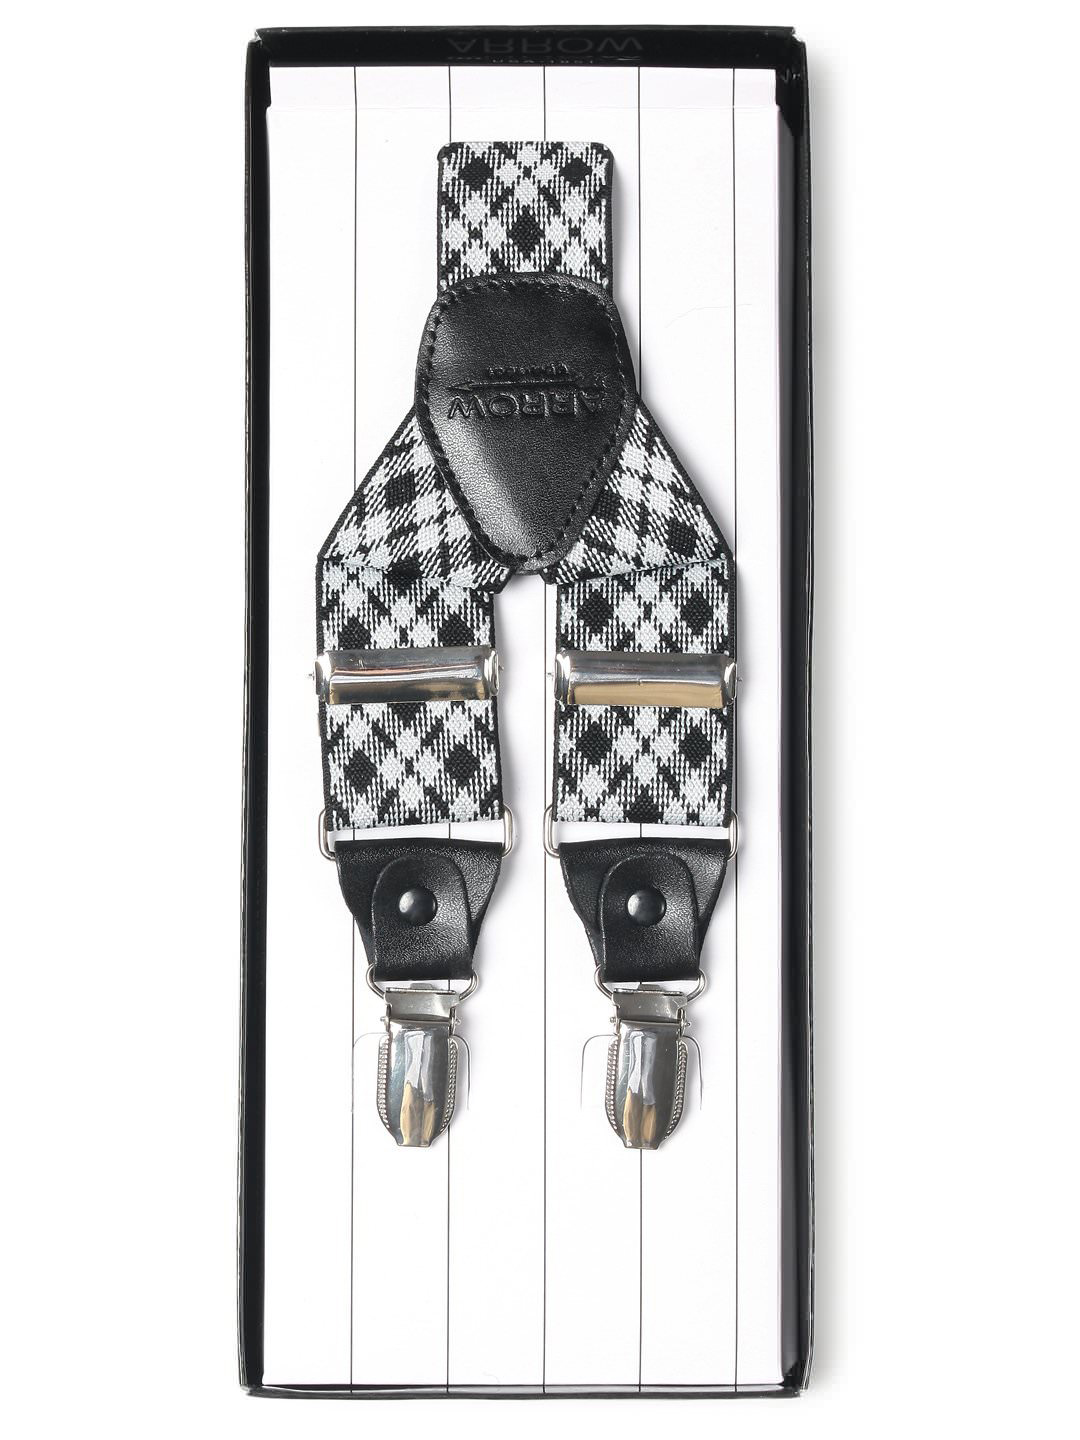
Arrow Men Black & White Suspenders
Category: Apparel / Topwear / Suspenders
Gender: Men
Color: Black
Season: Summer 2012
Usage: Formal